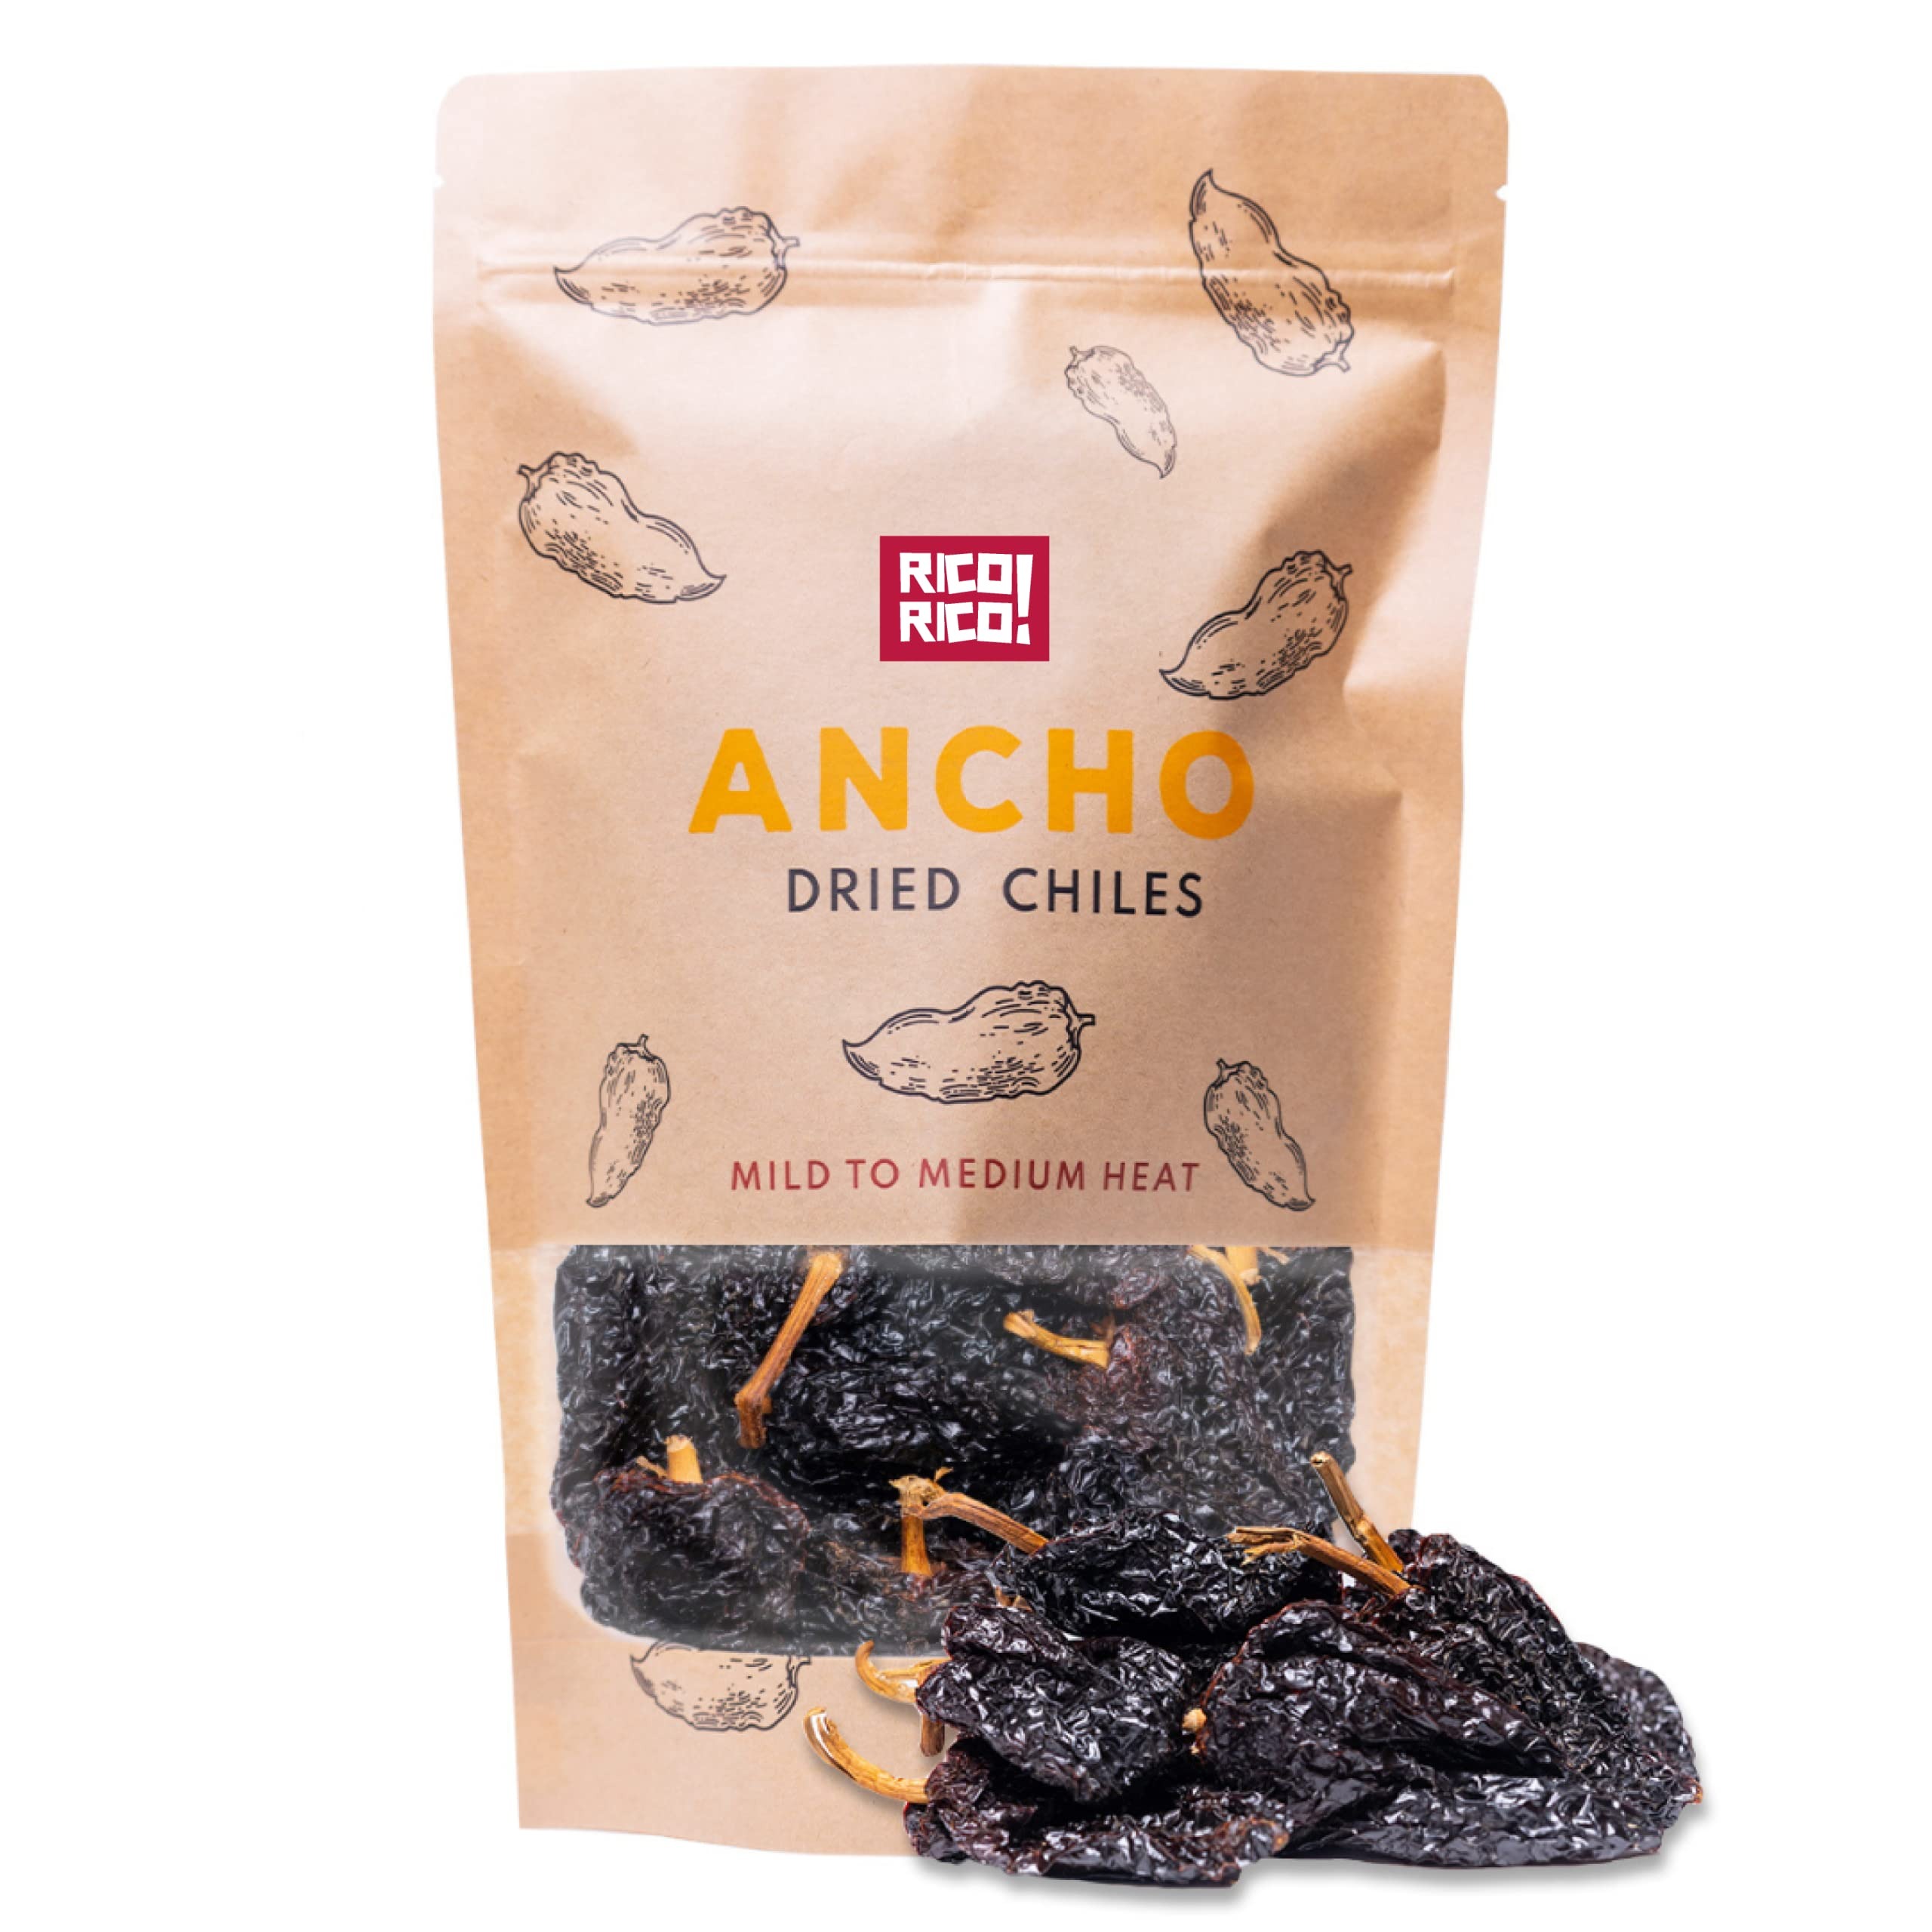
Item Name: RICO RICO - Dried Ancho Chiles, 4 Oz - Premium Dried Chiles, Great for Birria Sauce, Mexican Mole, Enchiladas, Salsas, Pozole, Mild to Medium Heat, Sweet & Smoky Flavor. 100% Natural Dried Chili Peppers, Resealable in Kraft Bag by RICO RICO
Bullet Point 1: Authentic dried ancho chiles; ancho chile has mild heat with a sweet and smoky raisin like flavor great for mole sauce salsas chilaquiles and different stews
Bullet Point 2: Flavor your dishes with mild spice; essential to many moles this chile is also great in other different mexican dishes such as enchiladas soups and salsas
Bullet Point 3: Grown in the fields of mexico; grown in the beautiful fields of mexico to ensure freshness and authenticity; our chiles are sourced from real farmers to bring authentic and fresh chiles to your table
Bullet Point 4: All natural no chemicals; our recipe includes no preservatives additives or chemicals to ensure real freshness; quality is our foremost priority
Bullet Point 5: Packed with care; our ancho chilies are hand selected and hand packed in our gourmet spice shop; for optimum flavor and freshness, we recommend washing all chiles before being consumed
Product Description: If you love Mexican Cuisine then you will enjoy cooking with the essential Ancho Chili. The Ancho Dried Chilis comes in a 4.25 oz. resealable bag. Authentic Mexican Anchos are the dried version of the Poblano Pepper. Properly dried Ancho Chilis have a deep dark red color and wrinkled skin. The chilies can be used whole and can be rehydrated by soaking in hot water. They can also be ground down into power and can be used in spice rubs, mole, enchiladas, sauces and Texas Style Chili. In its dried from Chiles can keep for months in a dry, cool place.
Value: 4.0
Unit: Ounce

Price: 26.99